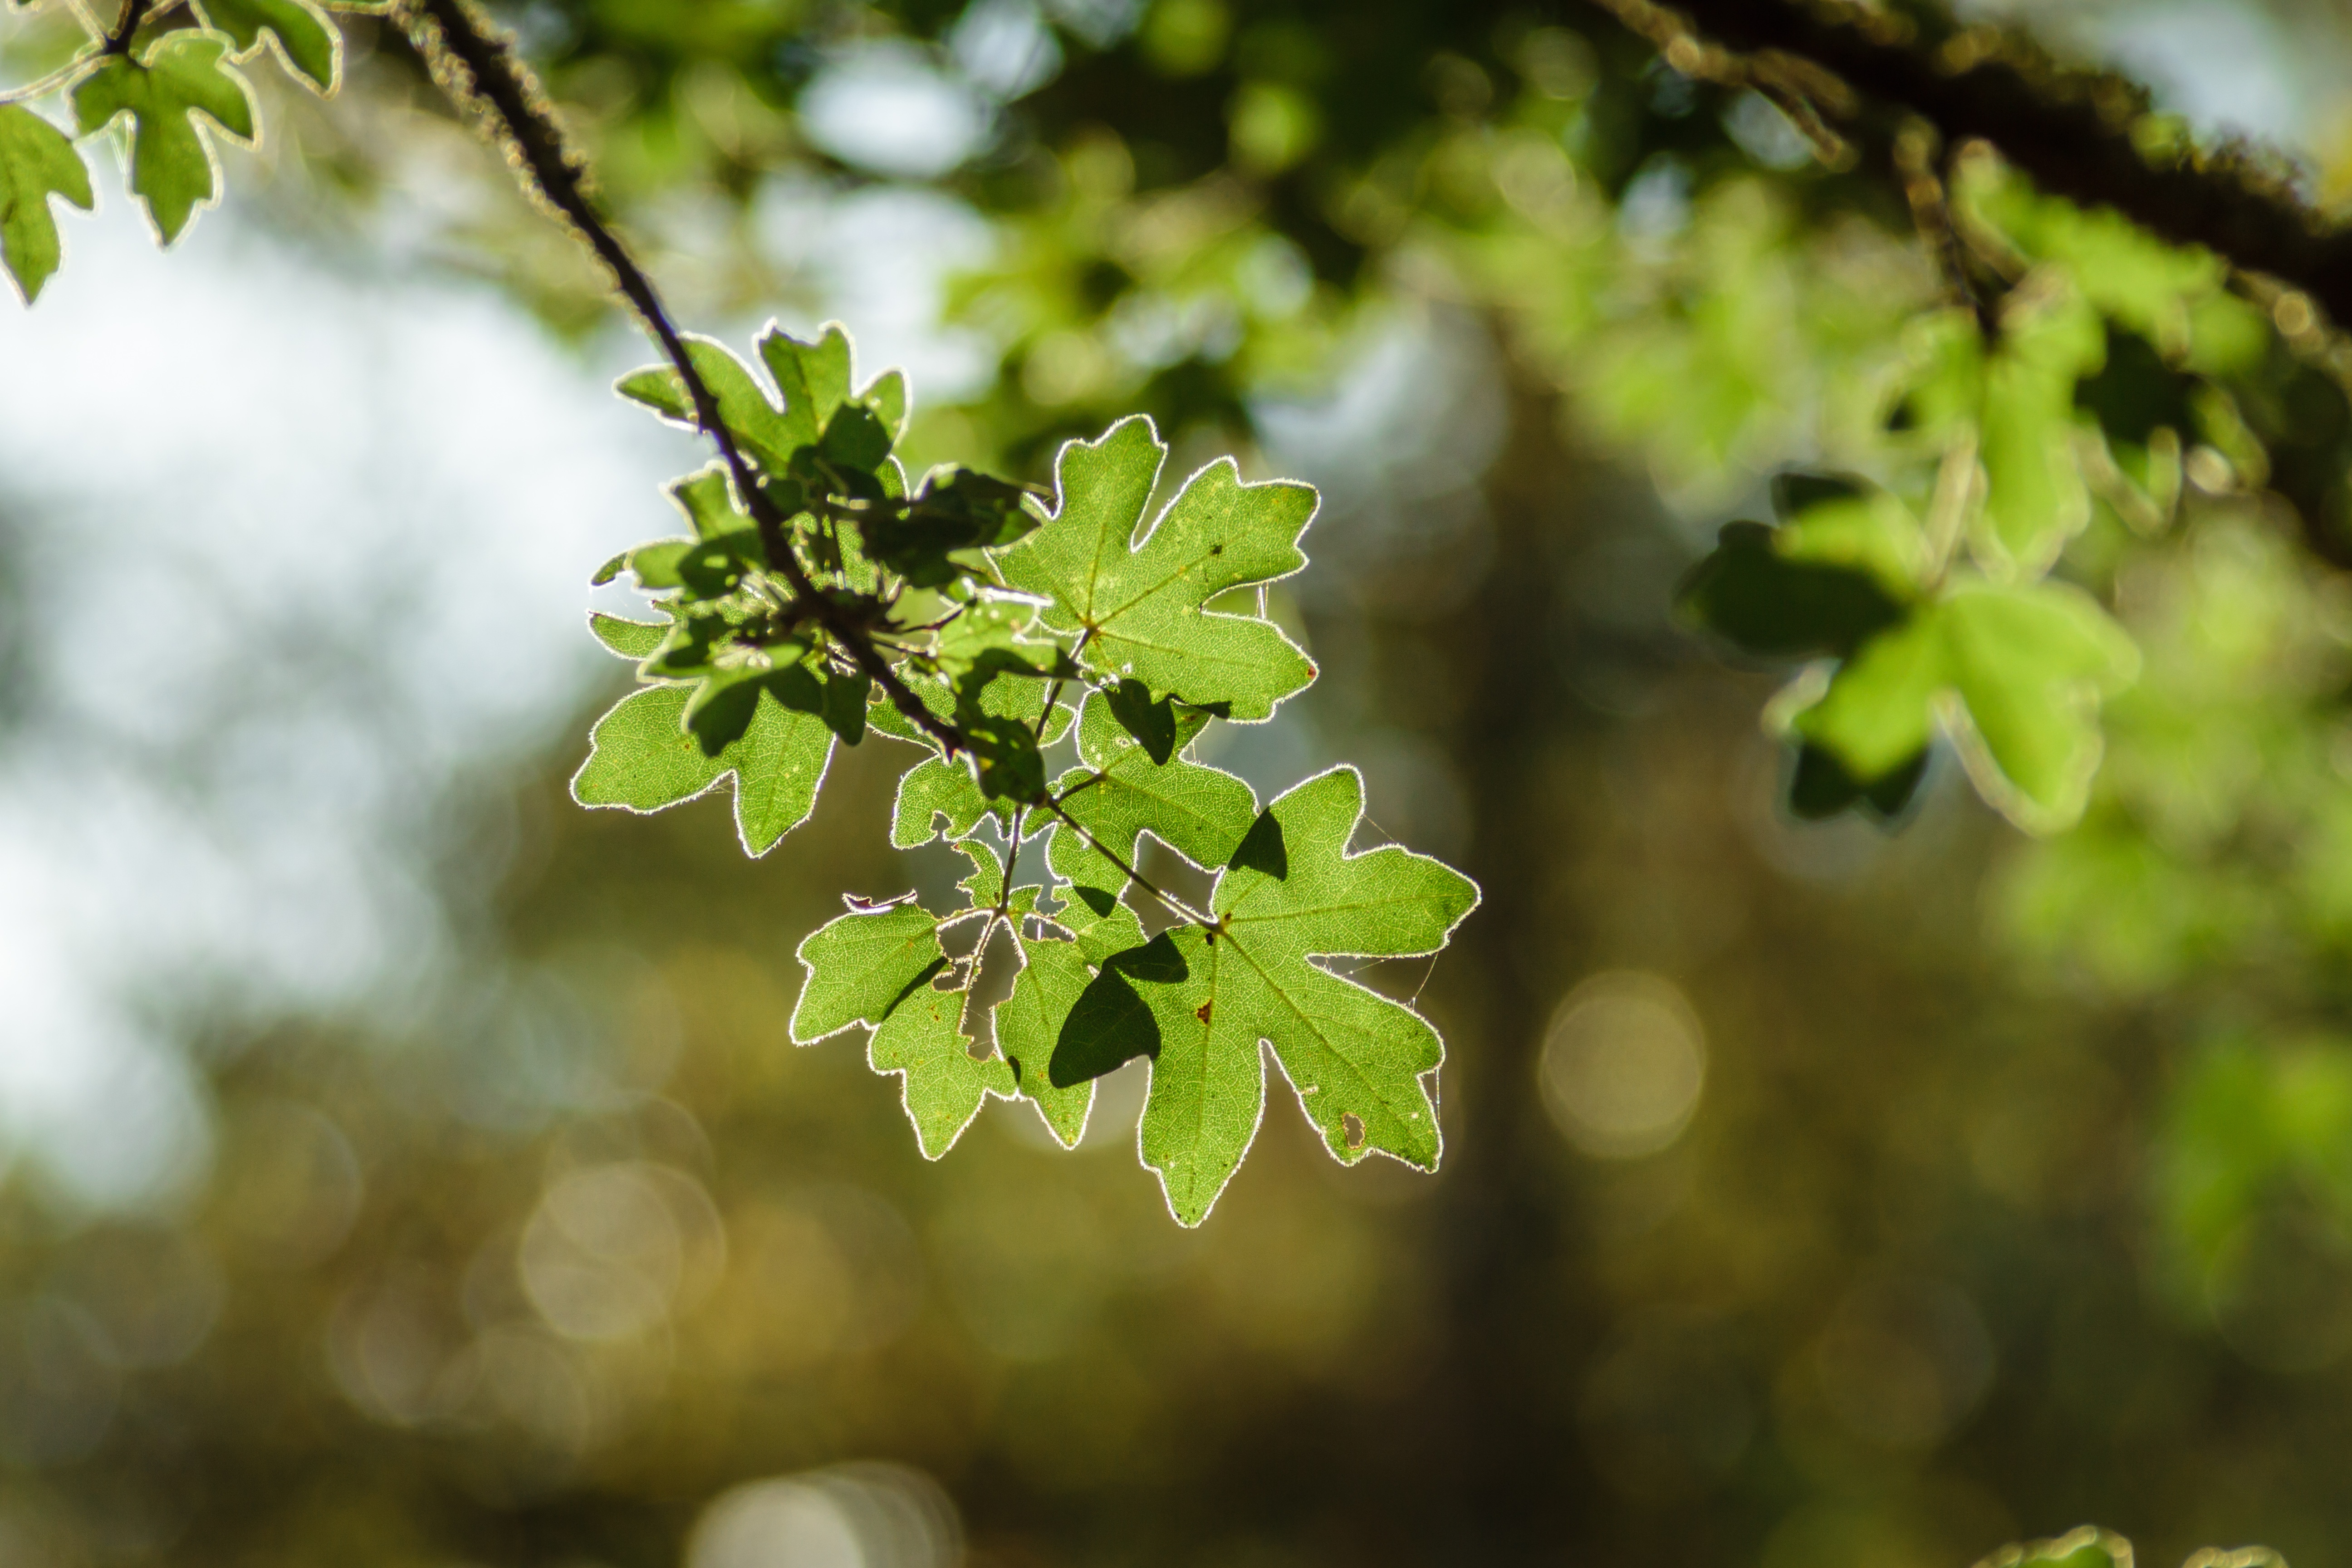
tree, nature, forest, branch, blossom, bokeh, plant, fruit, sunlight, leaf, flower, food, green, produce, autumn, botany, lighting, flora, maple, close up, leaves, shrub, branches, bright, deciduous, october, fall leaves, back light, macro photography, autumn motives, flowering plant, field maple, acer campestre, woody plant, land plant